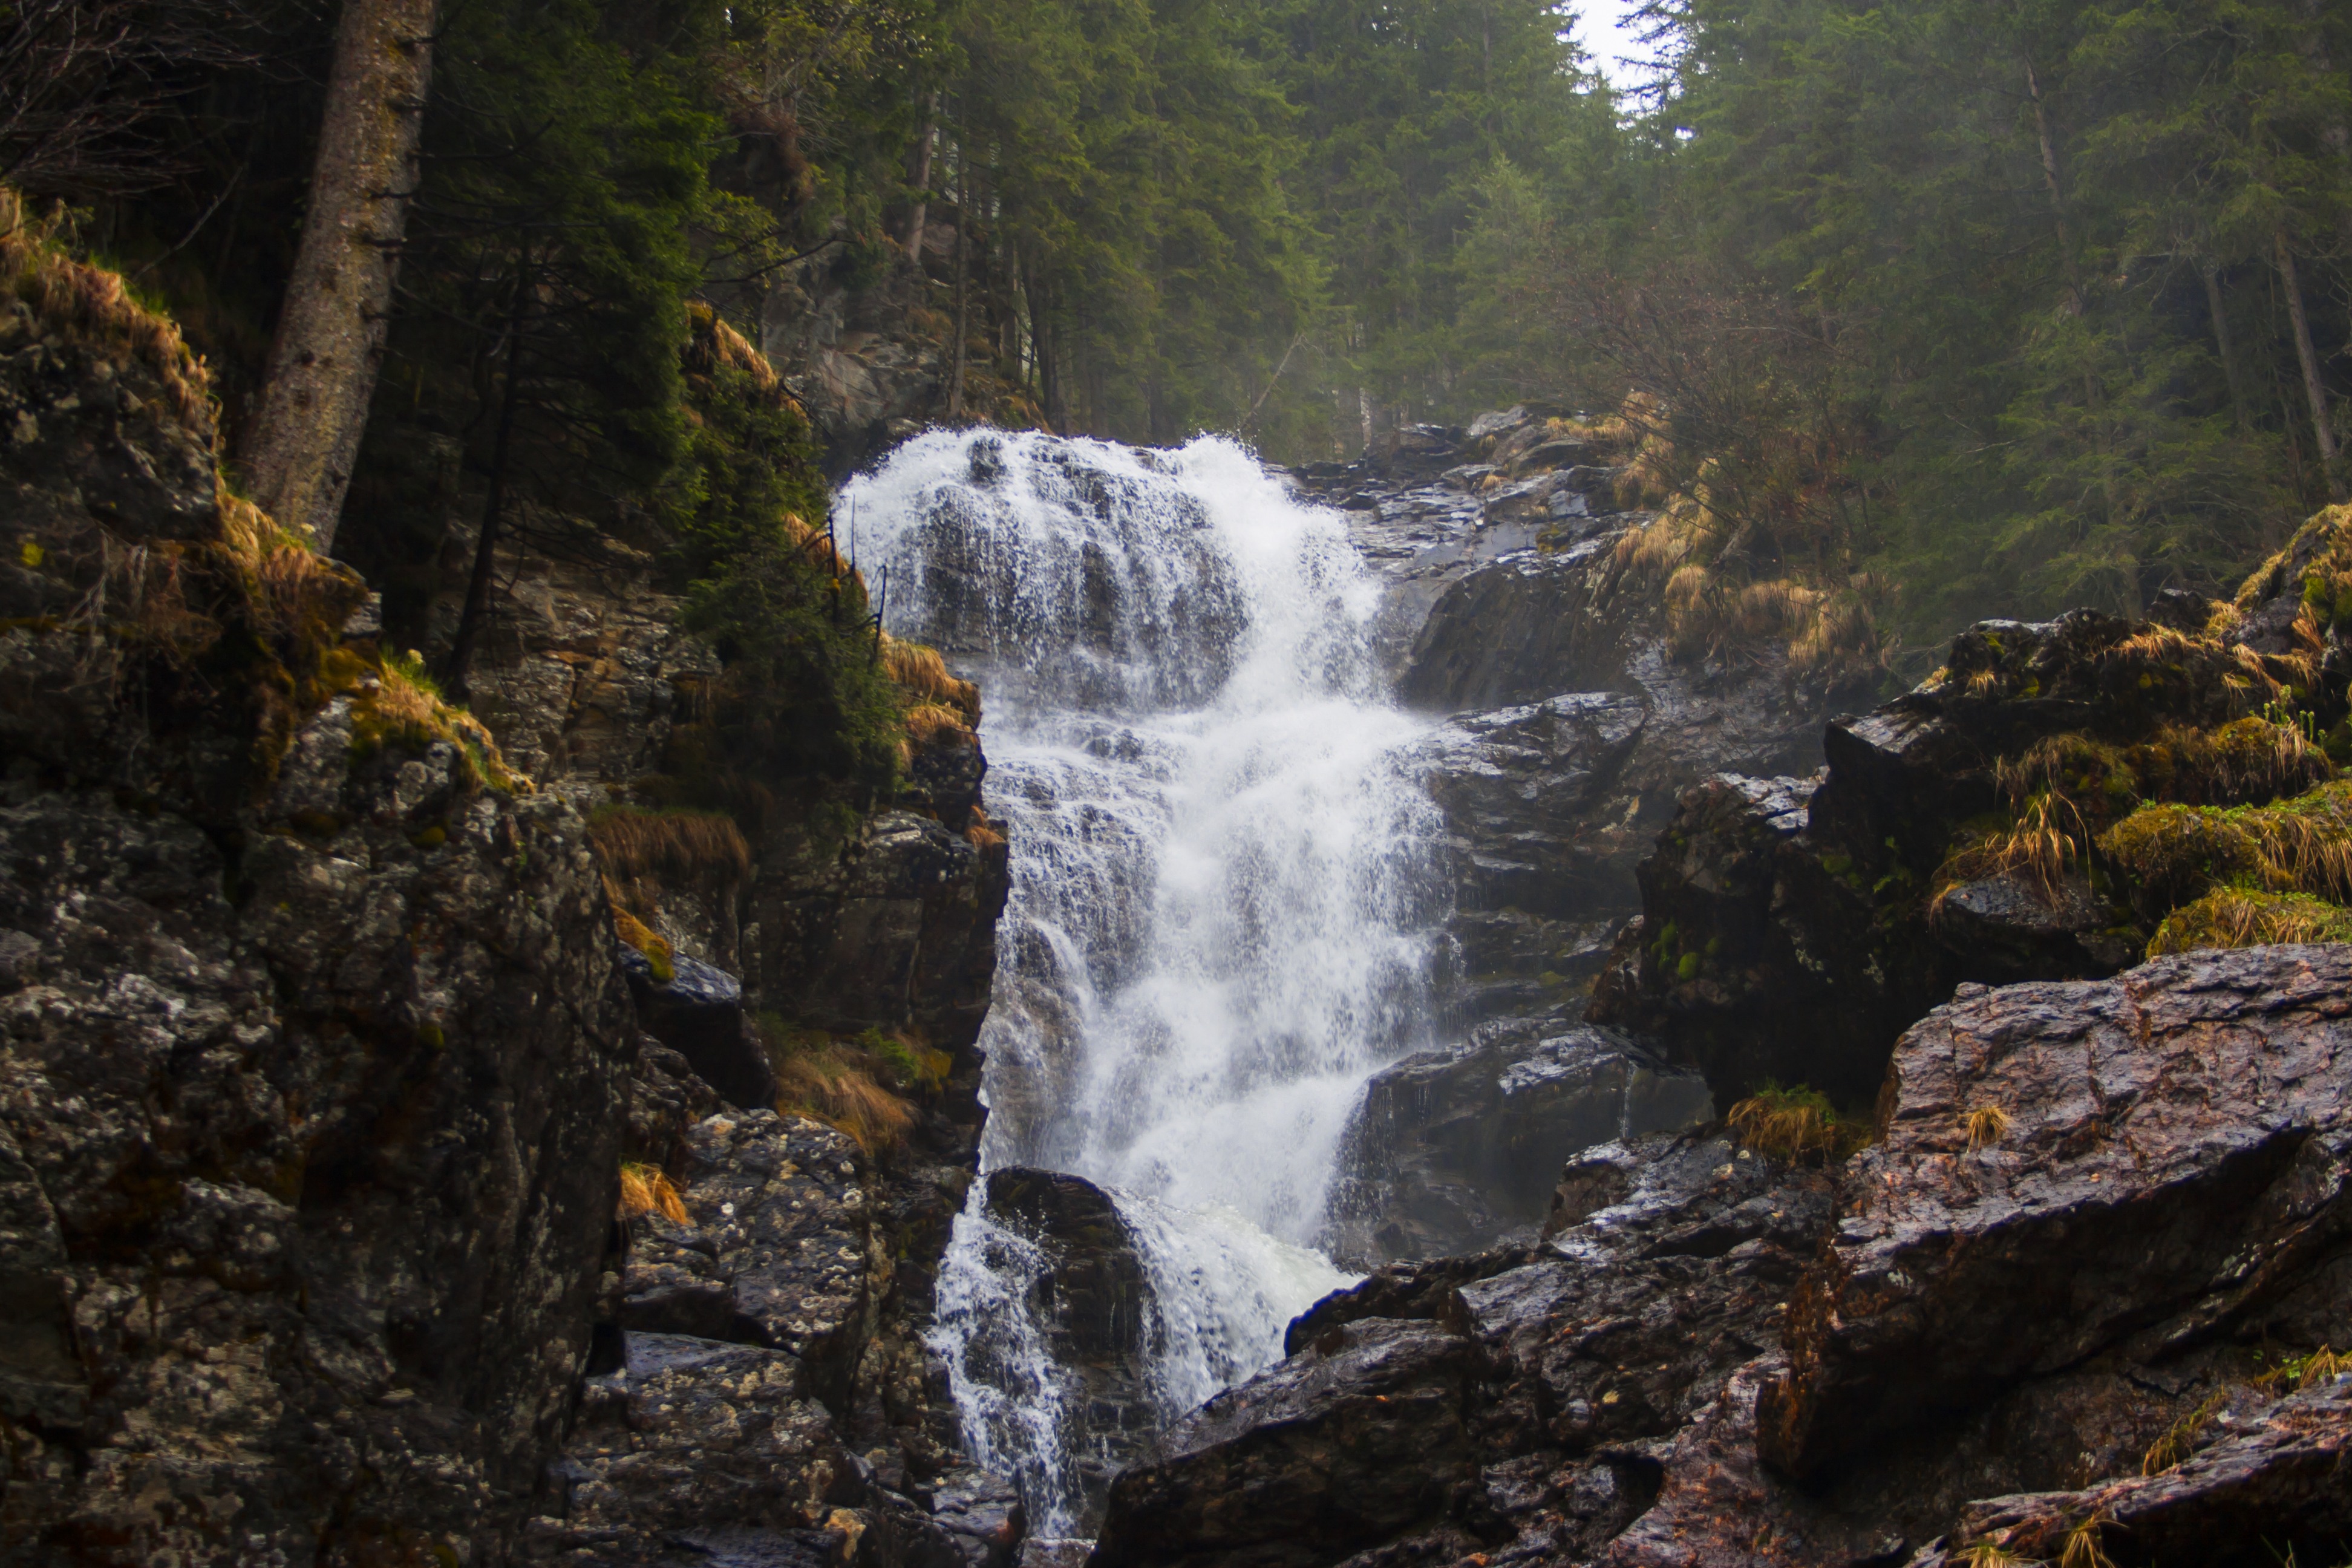
landscape, water, nature, forest, rock, waterfall, wilderness, environment, stream, autumn, body of water, trees, mountains, ravine, wasserfall, water feature